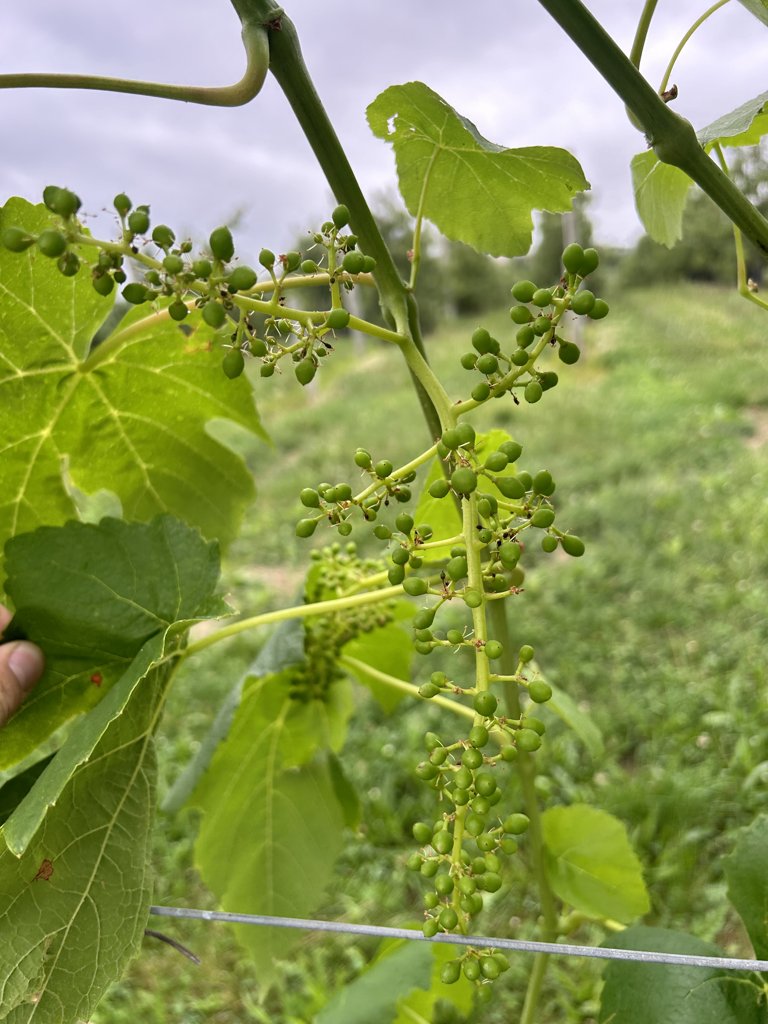
Berries visible: 171
Grape clusters: 1